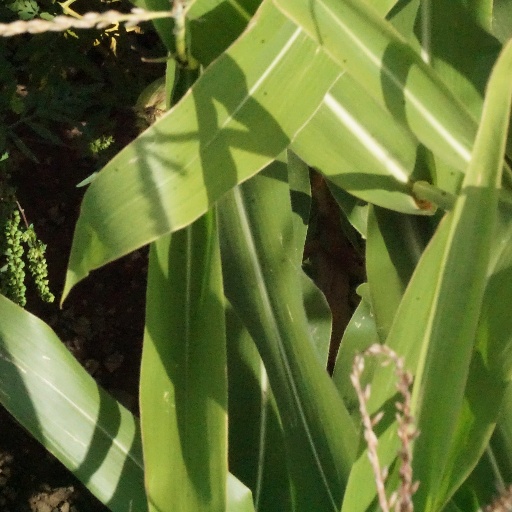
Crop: maize; corn